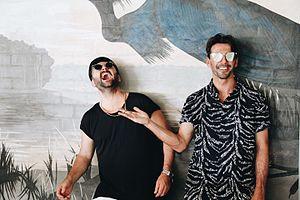
Yolanda Be Cool est un groupe australien composé d'Andrew et Matthew Handley.